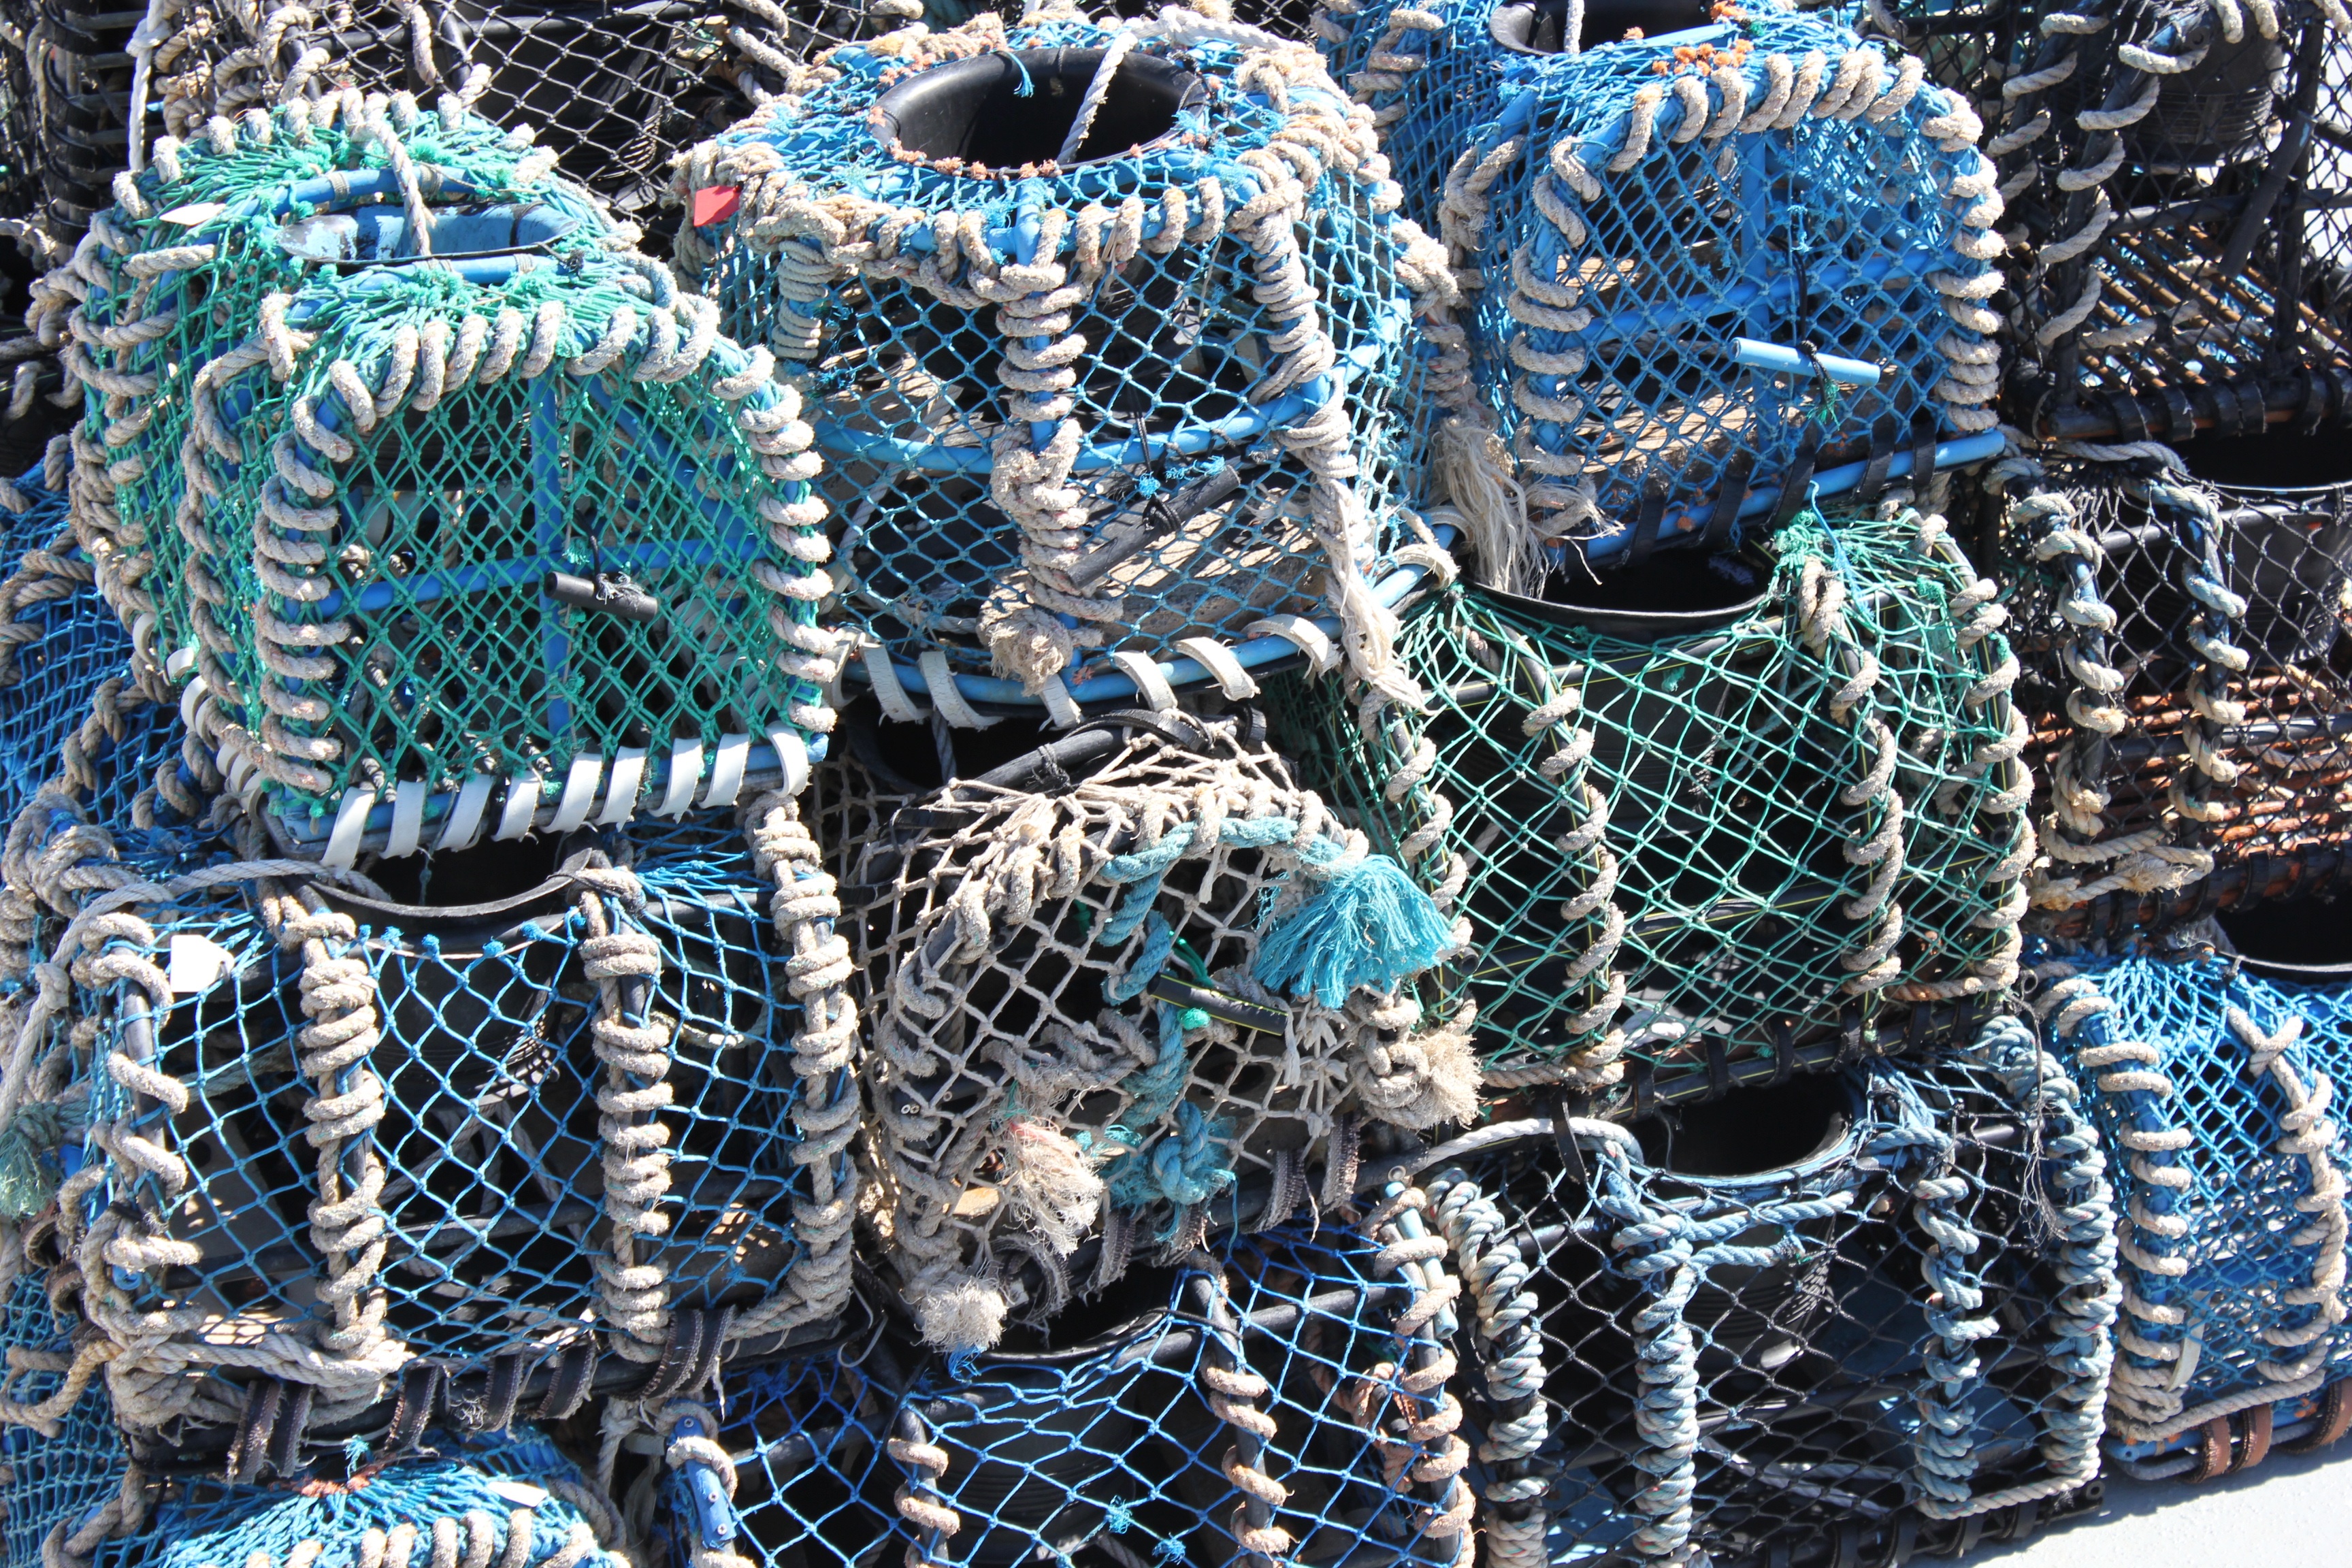
fishing, island, blue, scrap, brittany, locker